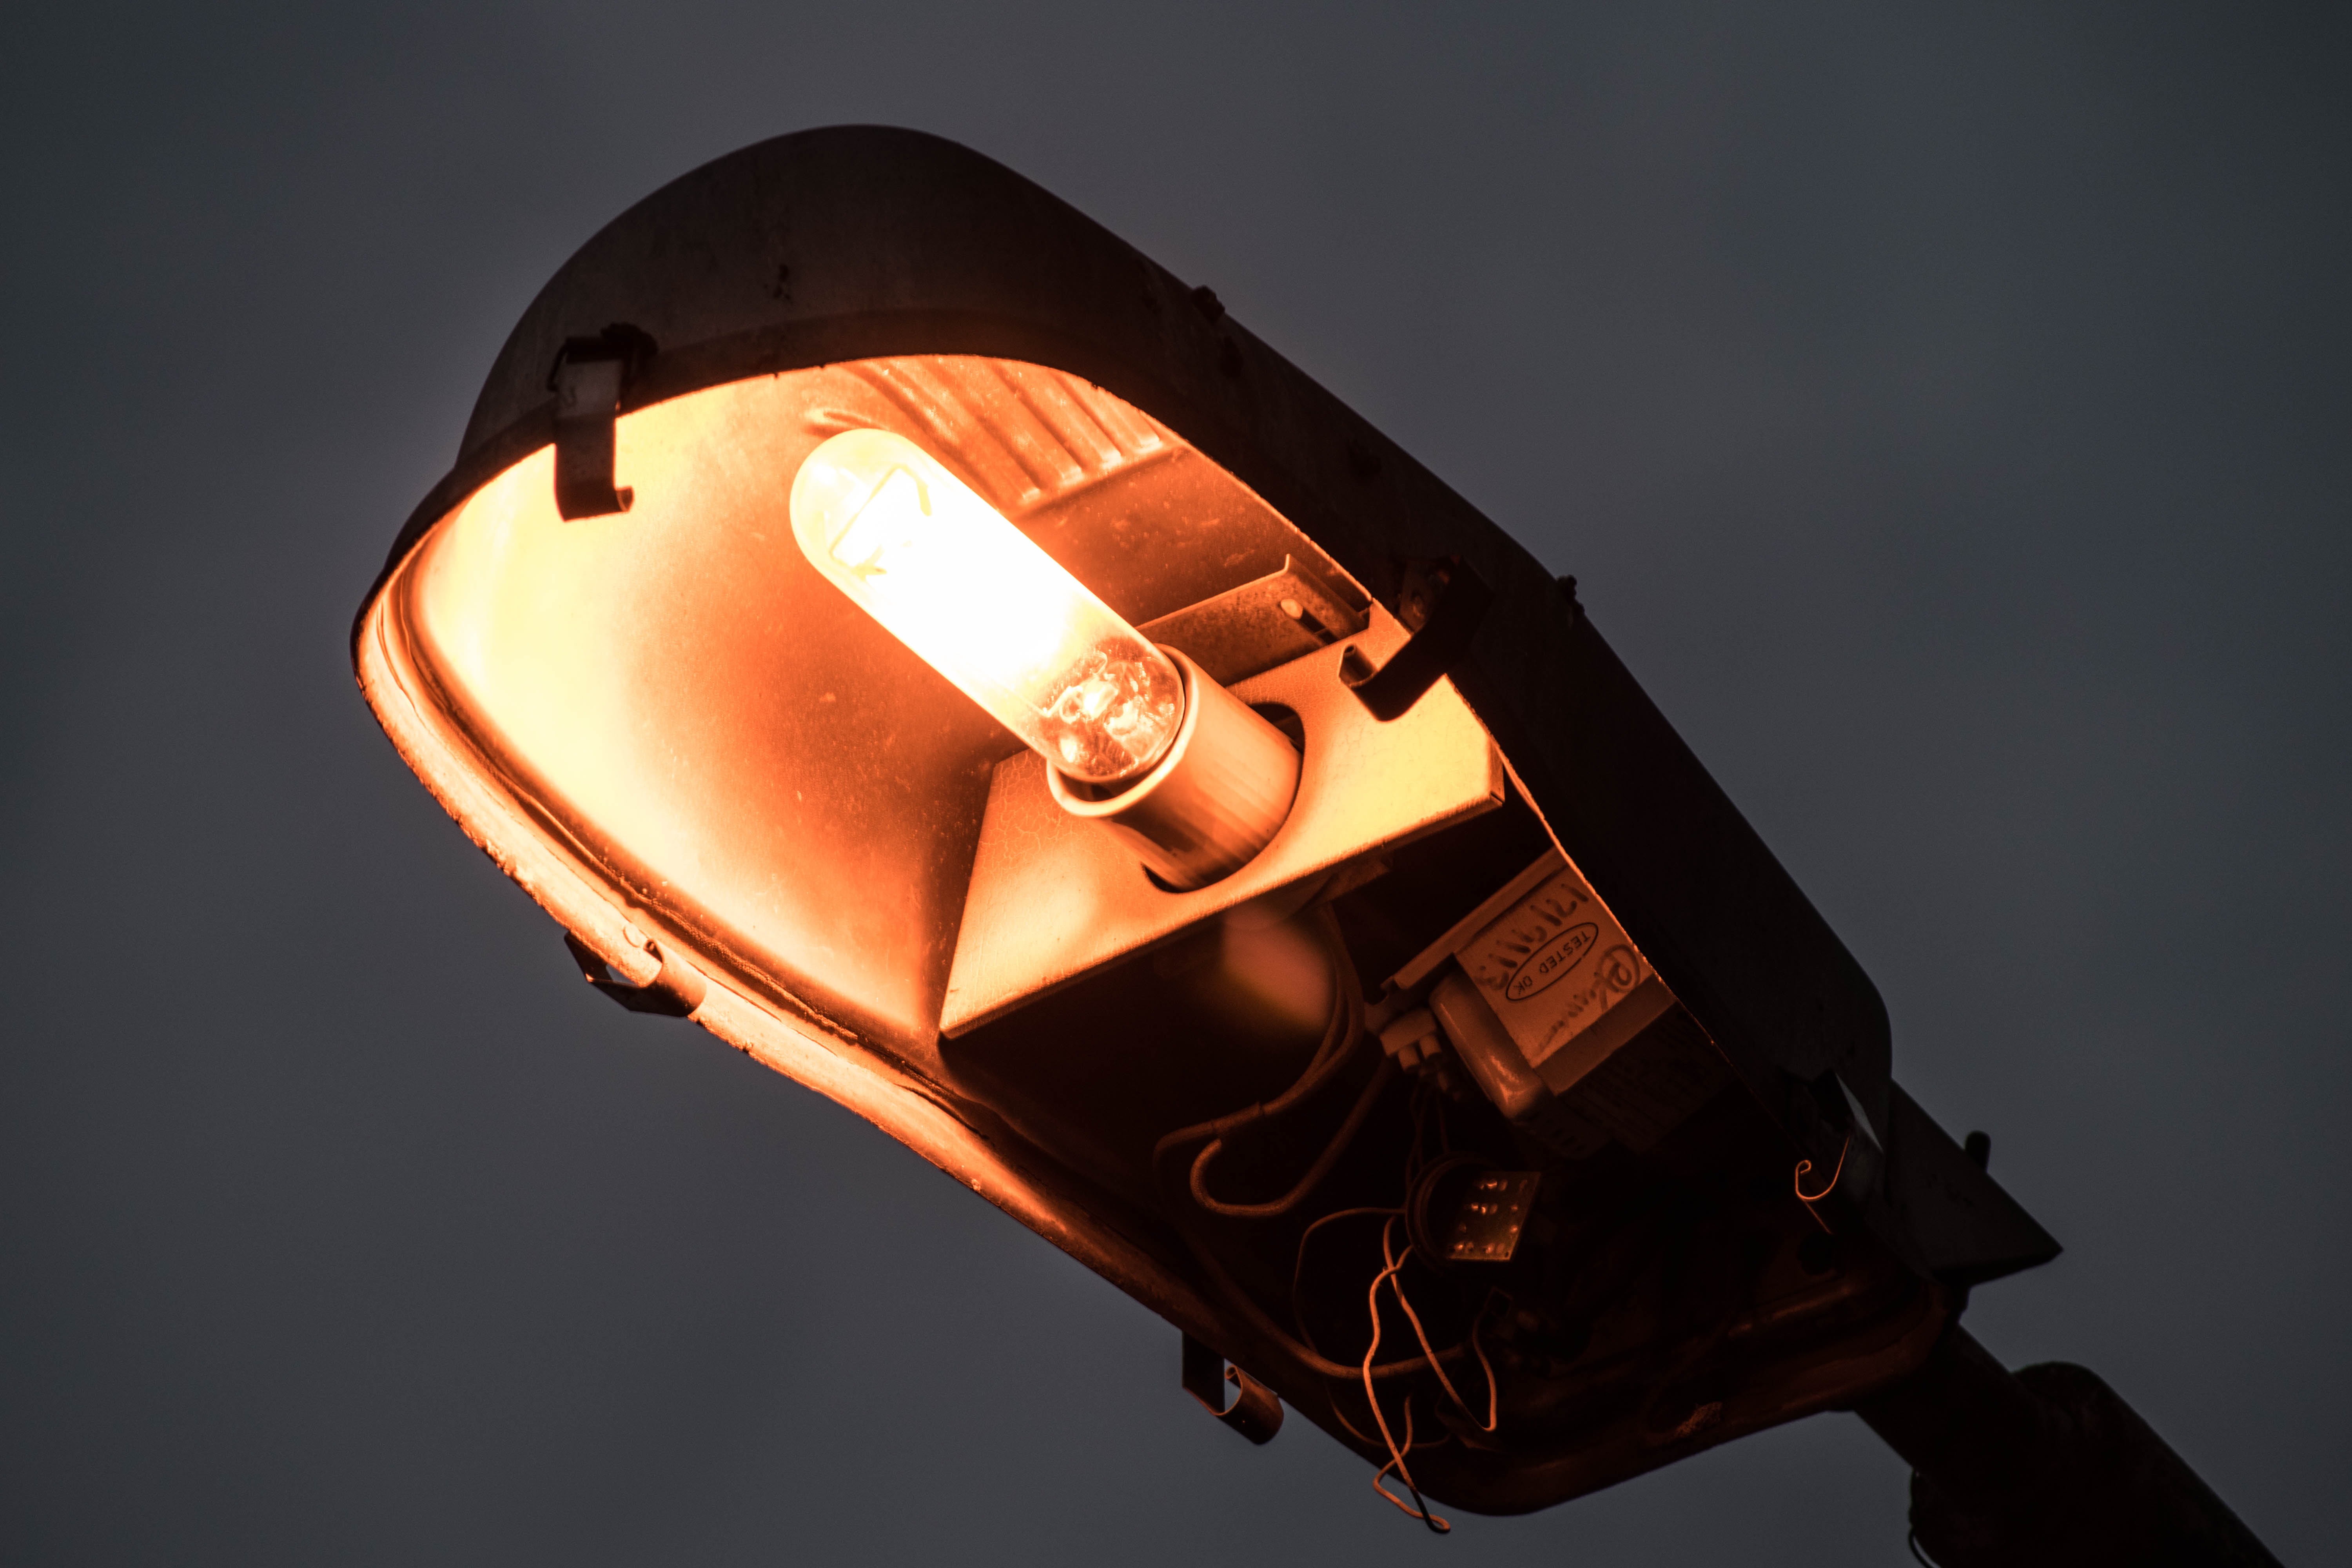
light, road, street, night, bulb, lamp, electricity, lighting, streetlight, product, bright, light fixture, electric, incandescent light bulb